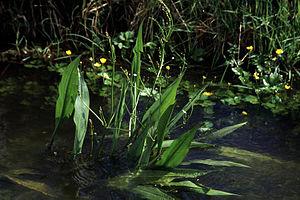
Cette liste de Tracheophyta de Bosnie-Herzégovine, ainsi que d’espèces introduites est un aperçu incomplet d’espèces de mousses, de fougères, de gymnospermes et d’angiospermes citées dans la littérature disponible en langues bosniaque, croate, serbe et serbo-croate. Cet aperçu n’inclue pas des espèces cultivées ni celles occasionnellement introduites.